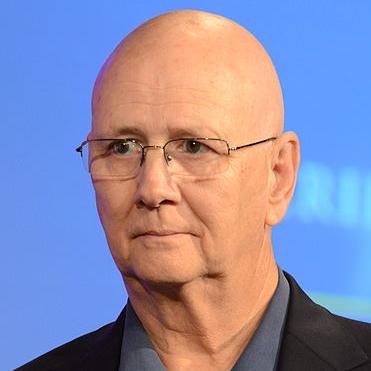
Age: 68